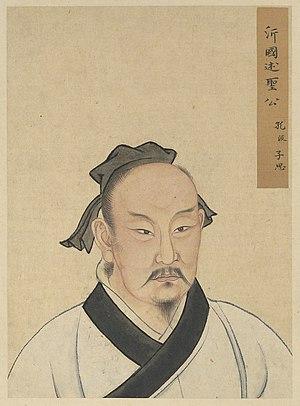
Zi Si 子思 est un philosophe confucéen.